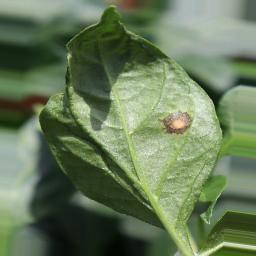
Label: cercospora